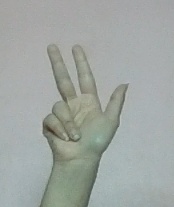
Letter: al